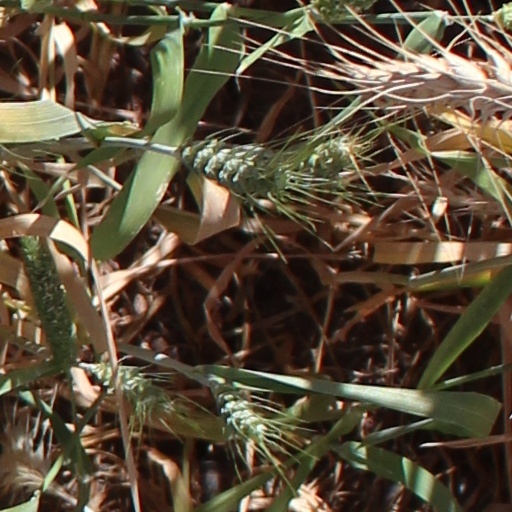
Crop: wheat